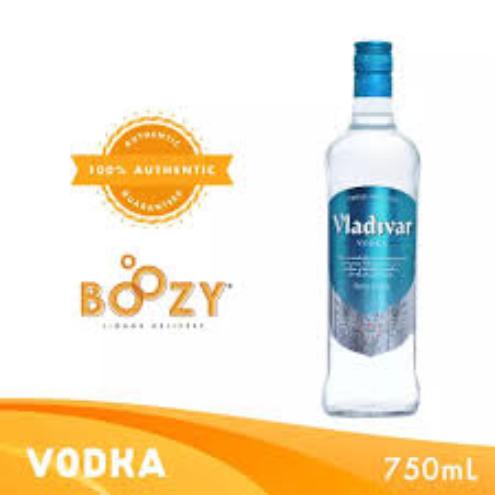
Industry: Food